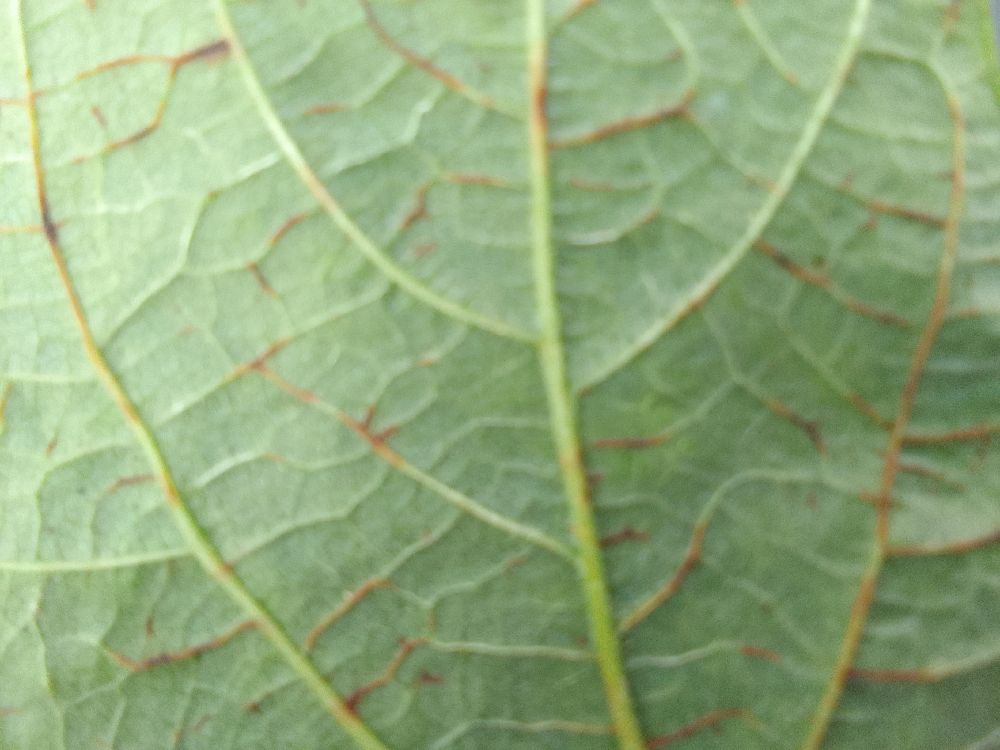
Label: anthracnose